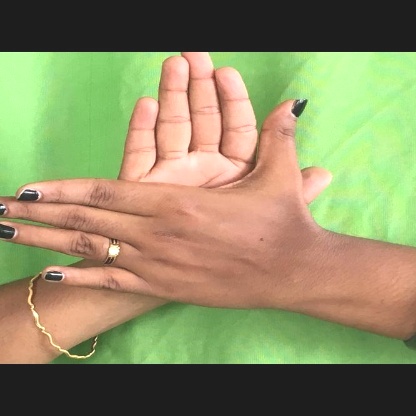
Mudra: Chakra